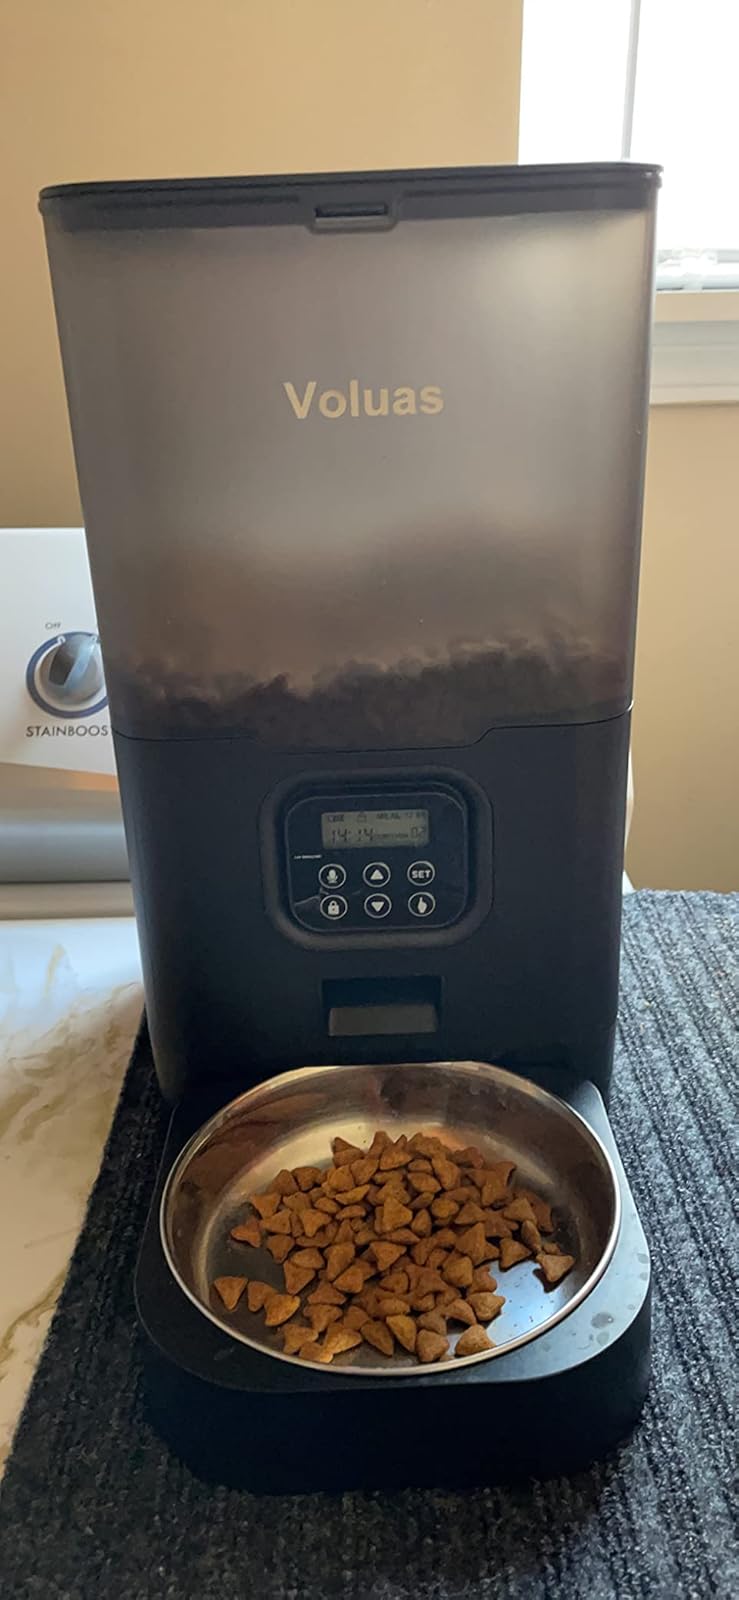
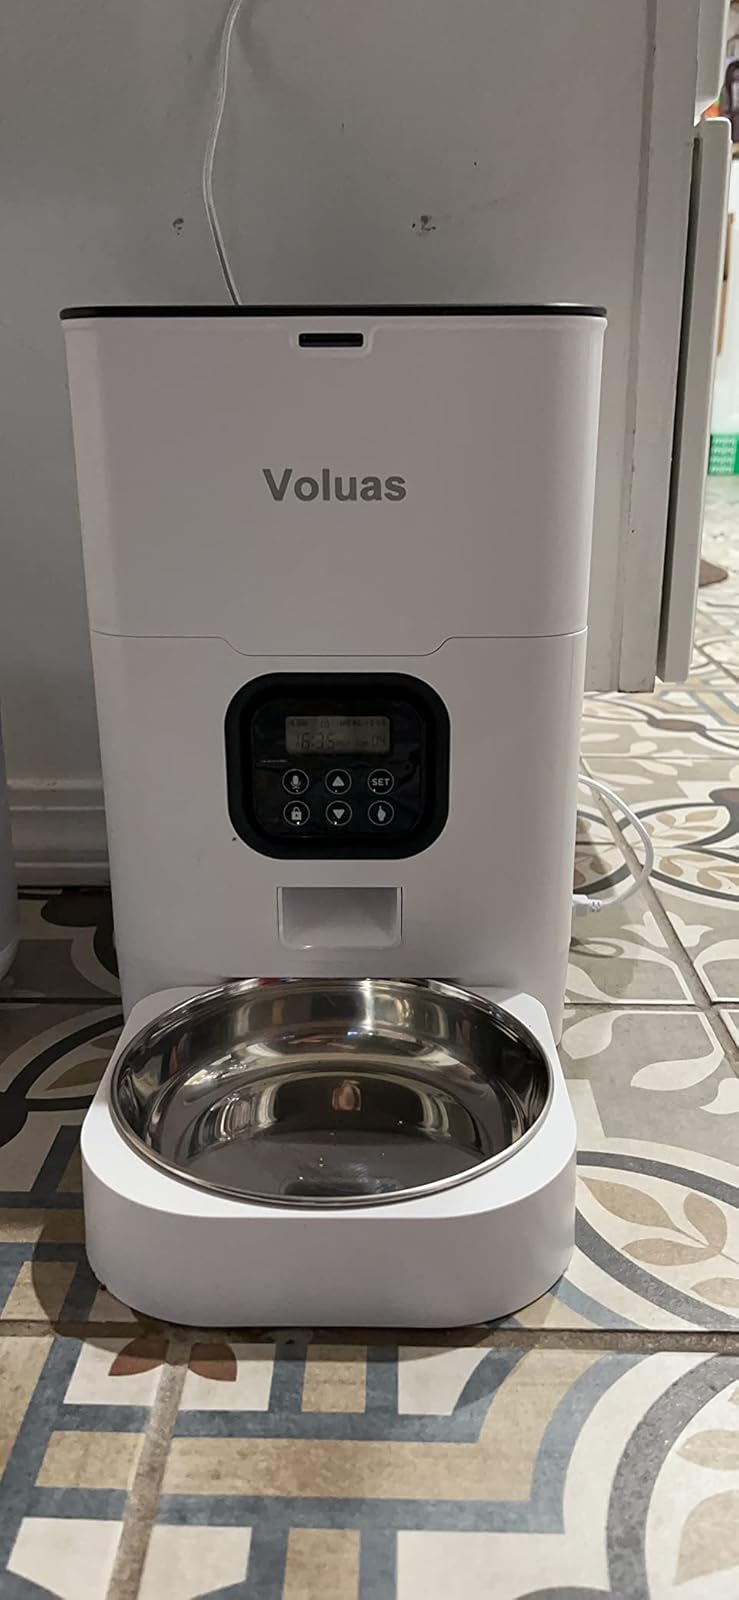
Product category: items_feeder
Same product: no